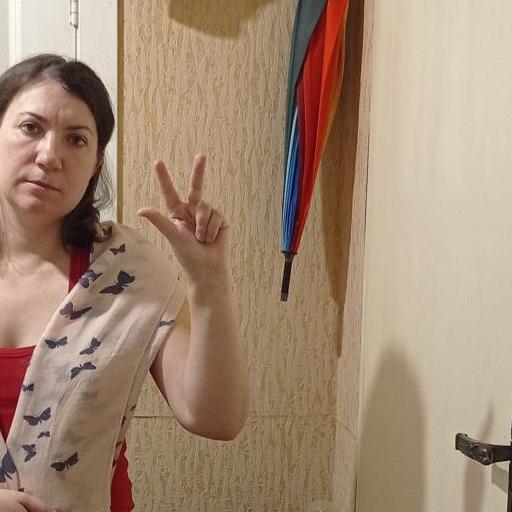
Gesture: three2